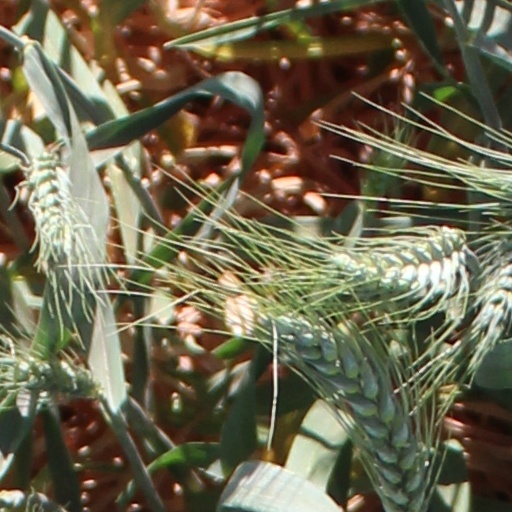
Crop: wheat